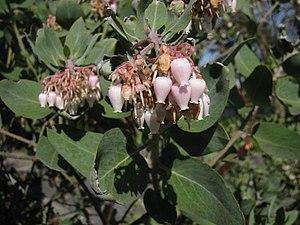
Arcostaphylos est un genre de plantes à fleurs de la famille des Ericaceae.